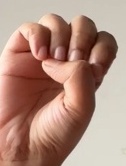
ASL sign: E